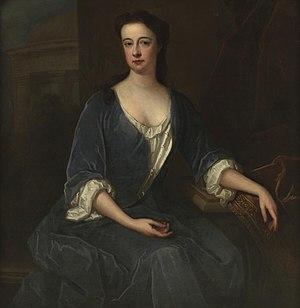
Le titre de comte et comtesse de Pembroke, associé au château de Pembroke dans le Pays de Galles, fut créé par le roi Étienne d'Angleterre probablement en 1138. Le titre a été recréé neuf fois ensuite, toujours dans la pairie d'Angleterre.
Barbara Herbert, comtesse de Pembroke est une aristocrate et dame de compagnie britannique, deuxième épouse de Thomas Herbert.